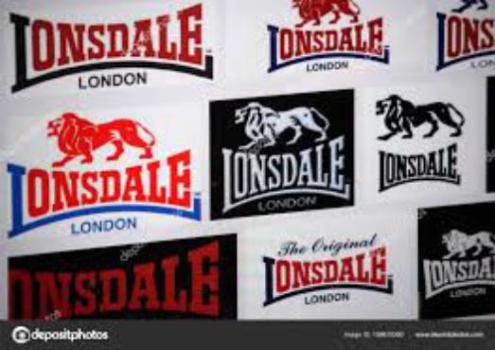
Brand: lonsdale
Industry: Clothes